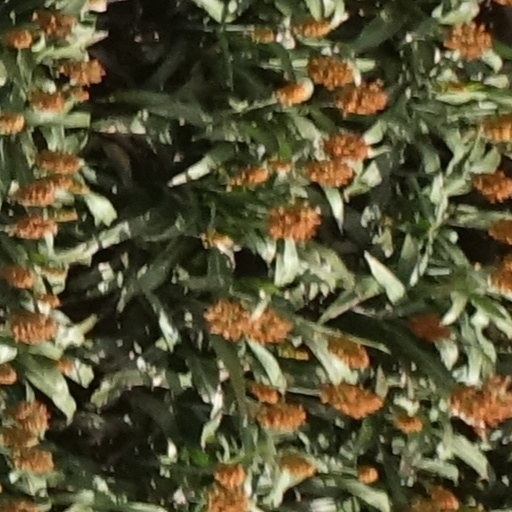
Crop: sorghum